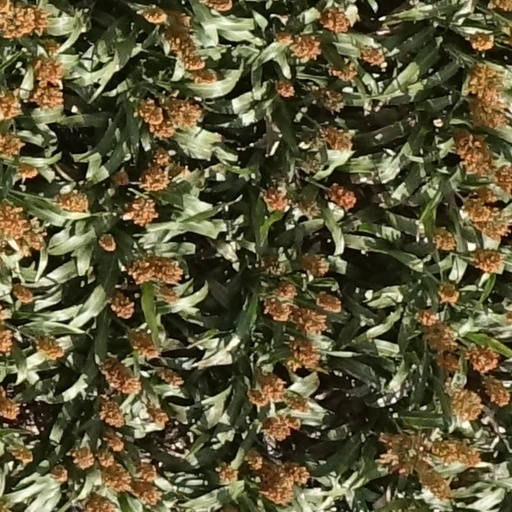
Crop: sorghum